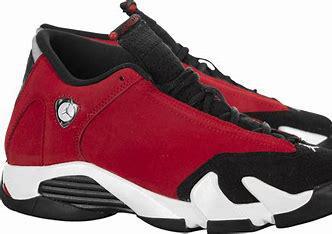
Brand: Jordan
Model: 14 Retro